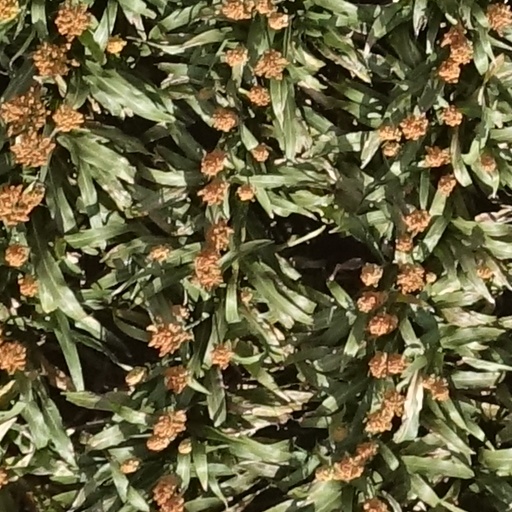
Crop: sorghum